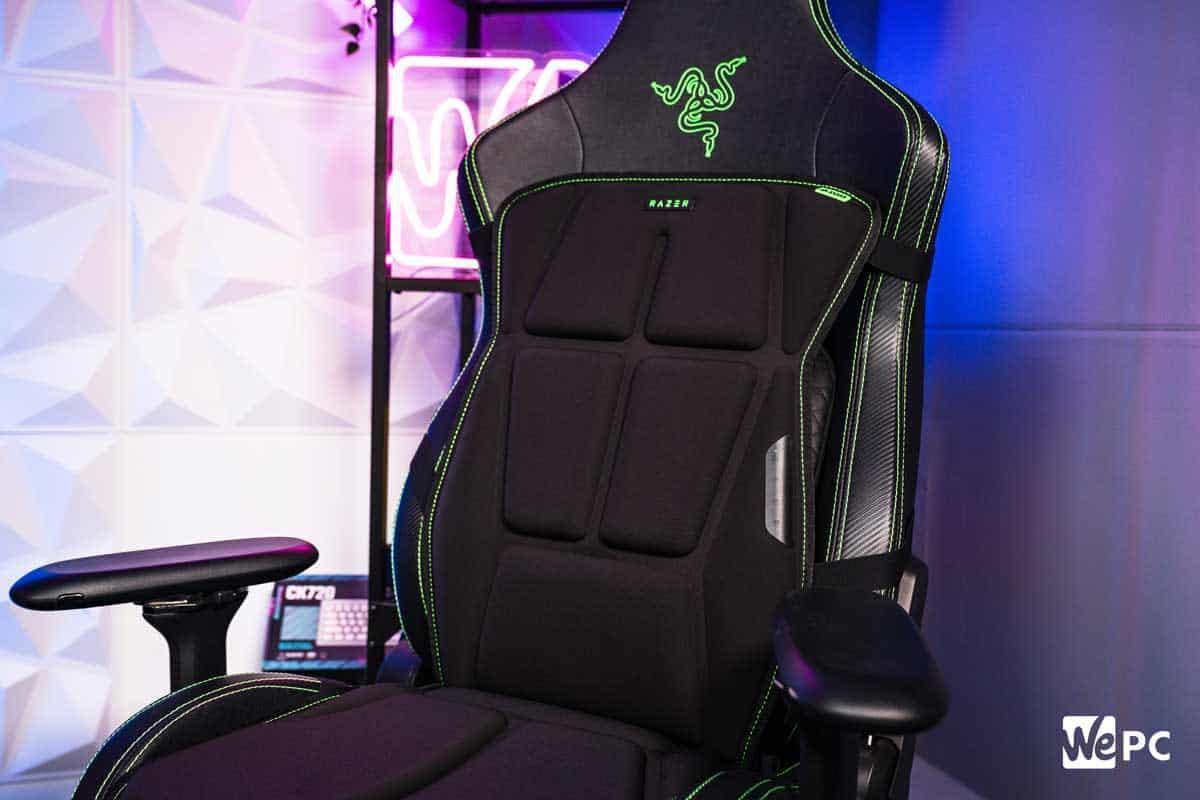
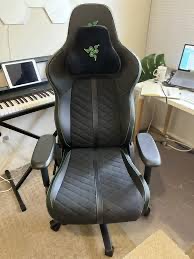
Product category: items_chair
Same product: no